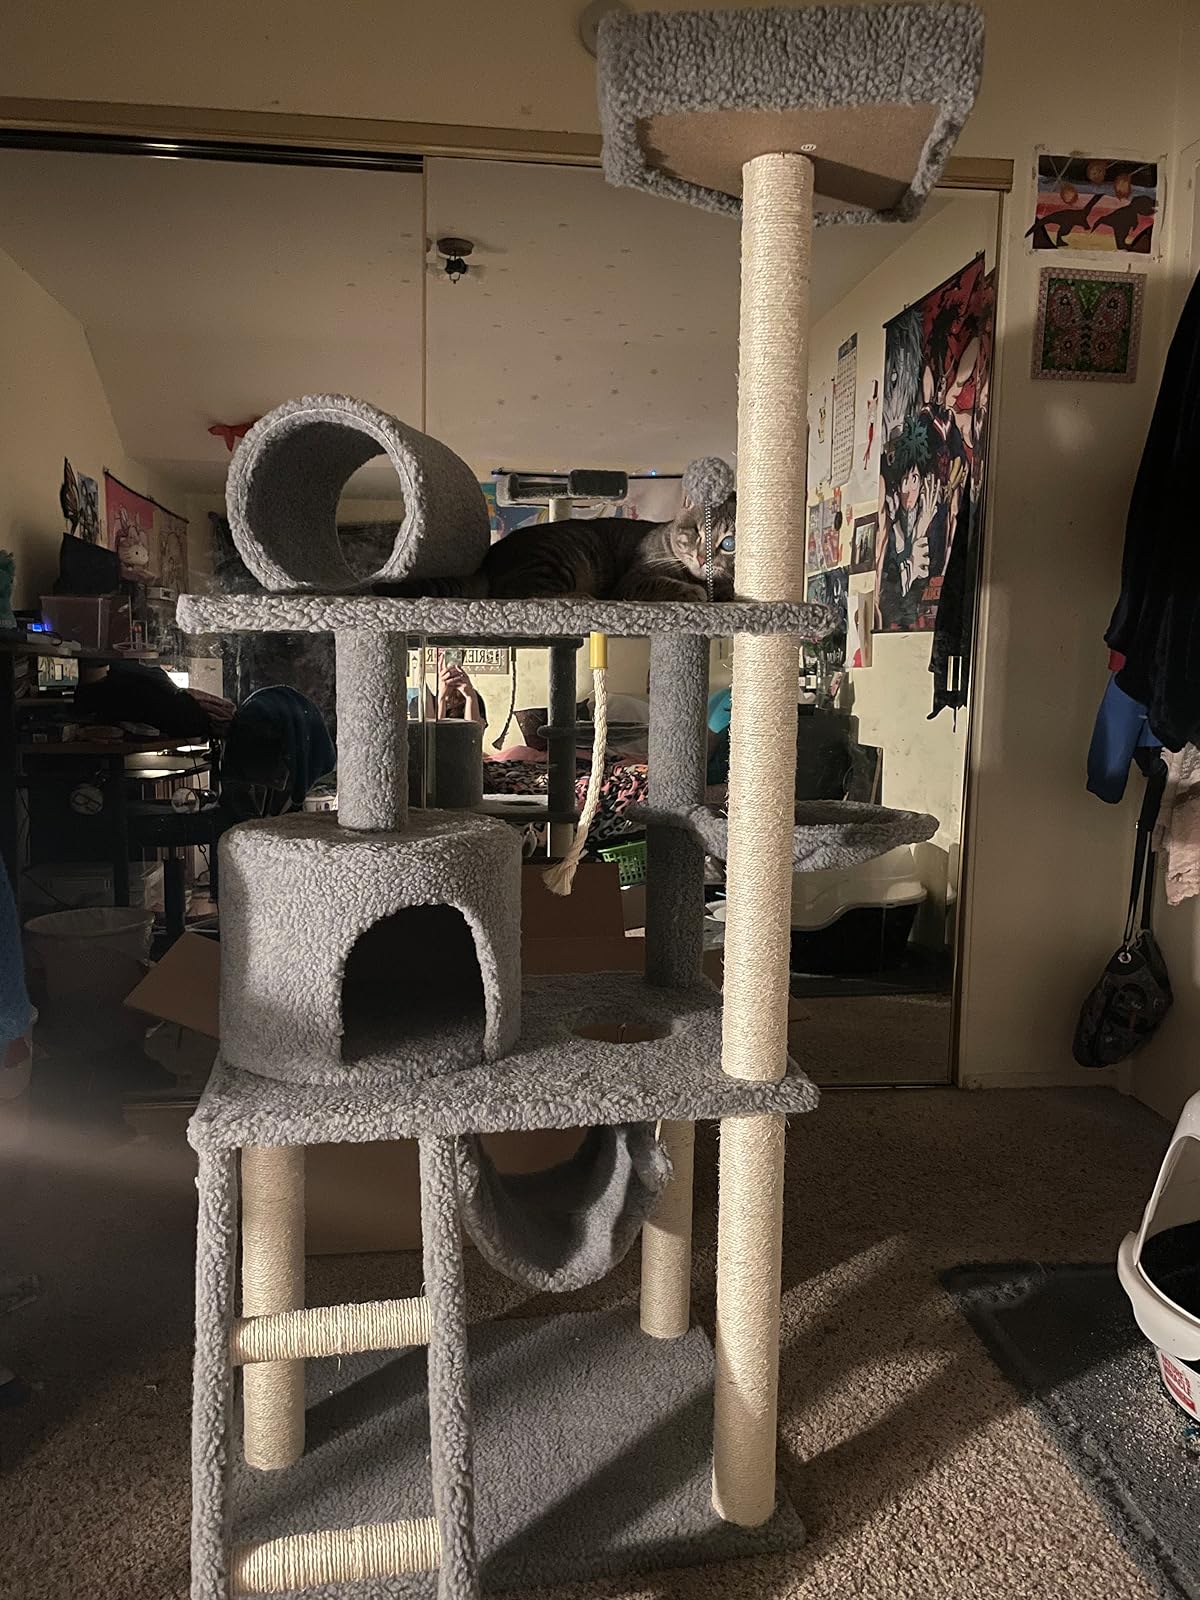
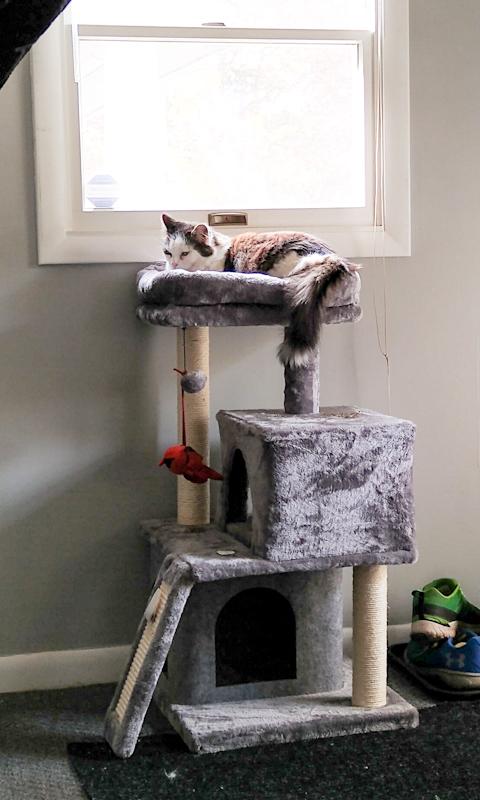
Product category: items_cat tree
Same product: no